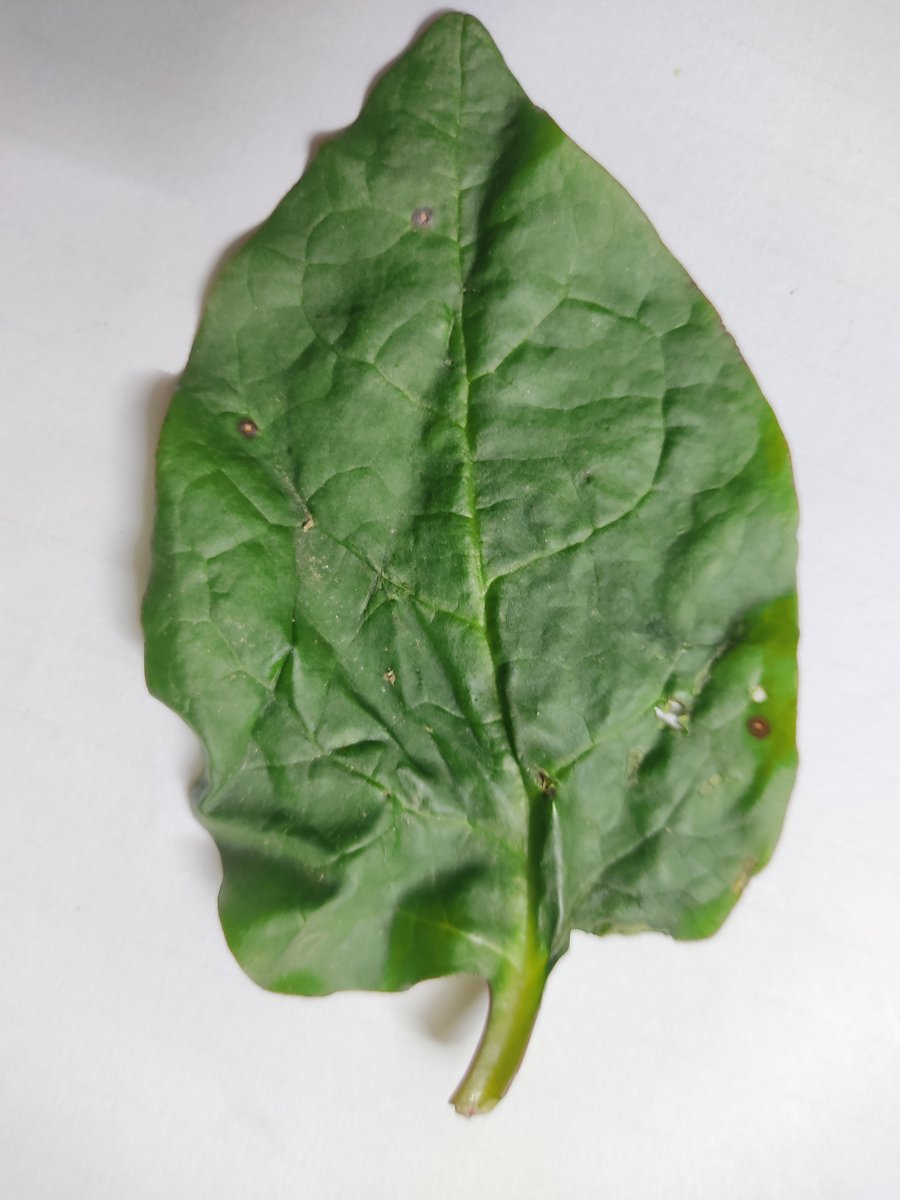
Label: Bacterial-Spot